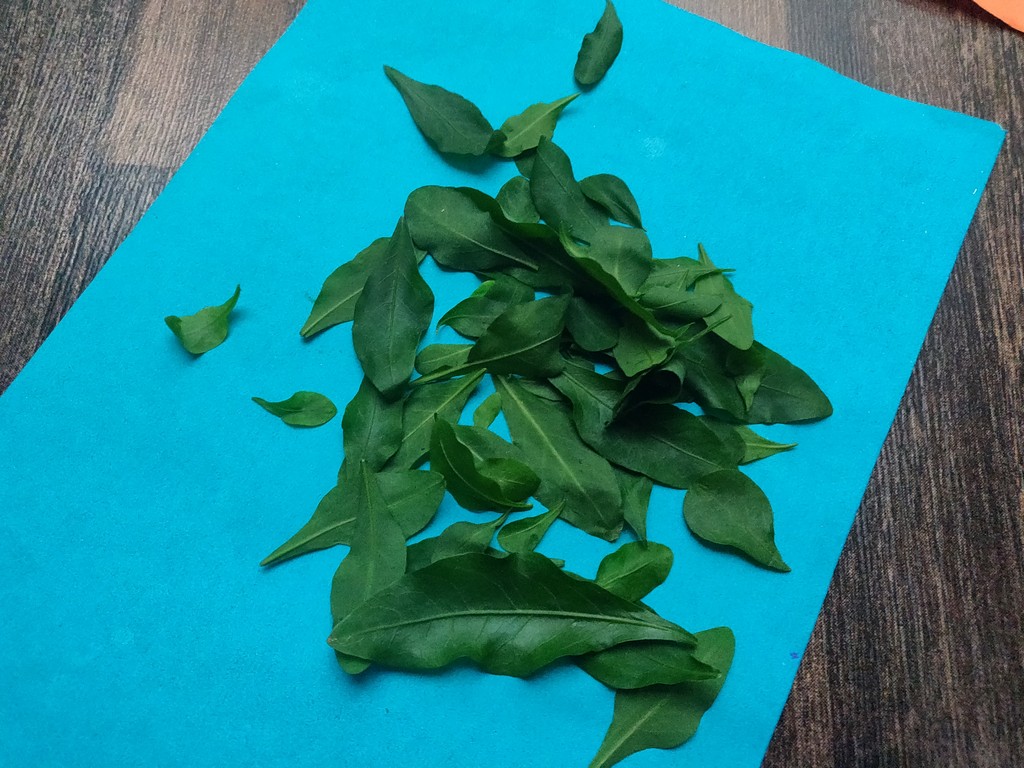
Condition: Healthy
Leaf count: multiple
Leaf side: unknown